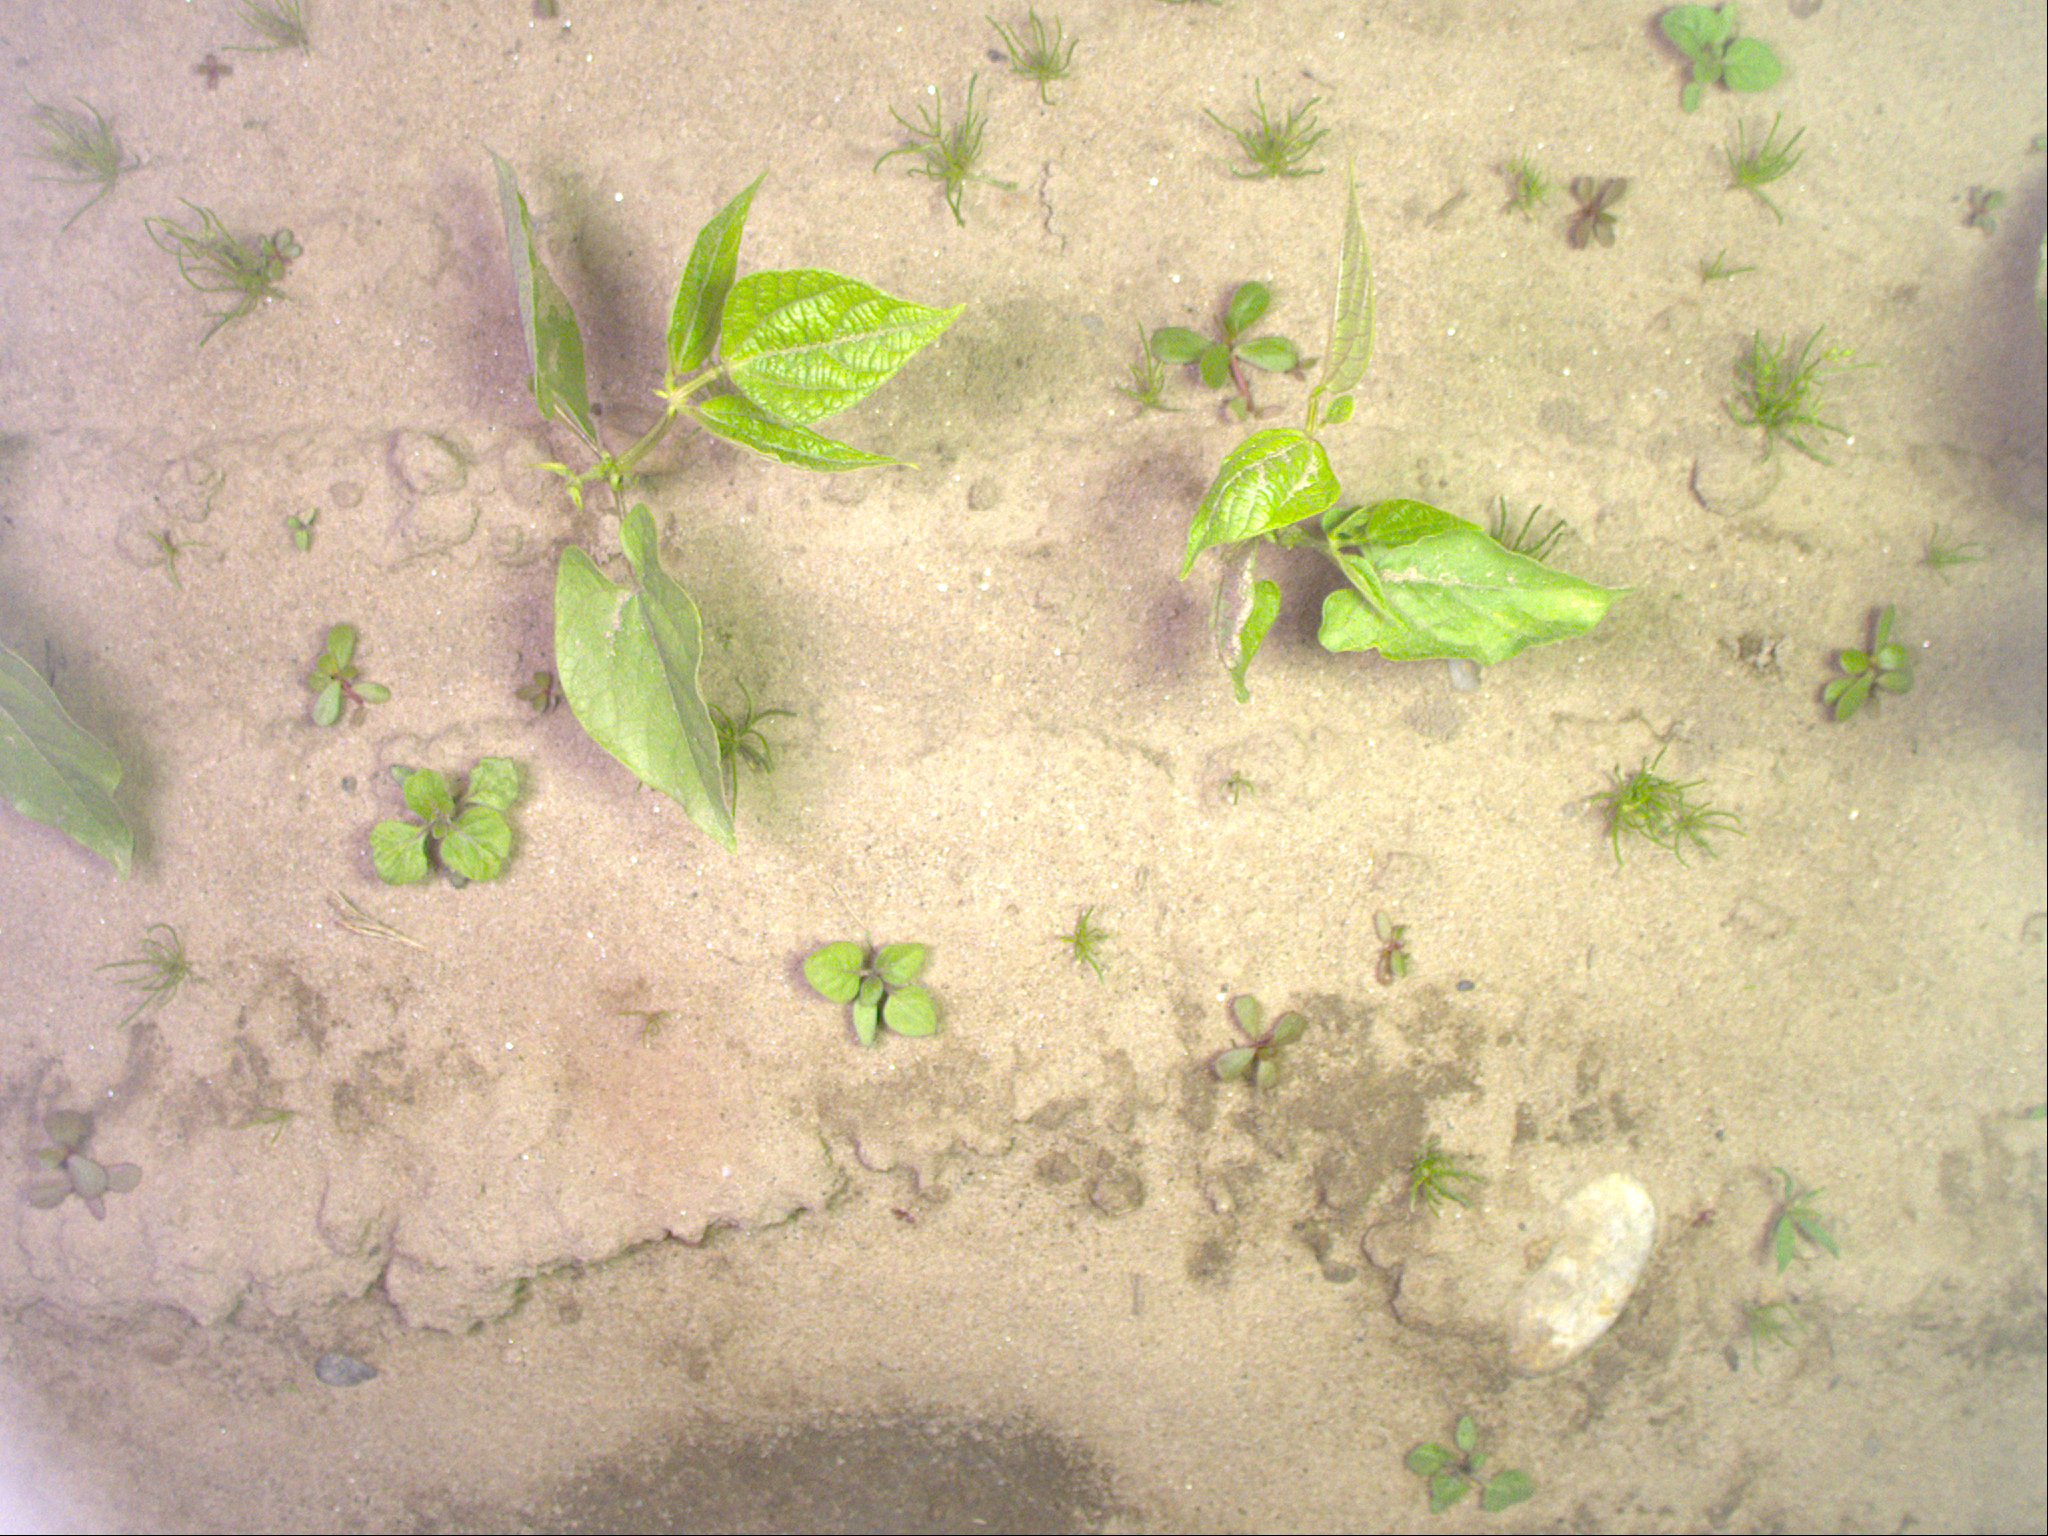
Crop: bean
Objects: bean, bean, stem_bean, stem_bean